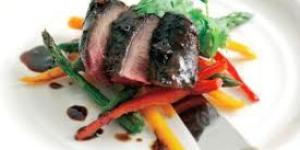
paloma torcaz